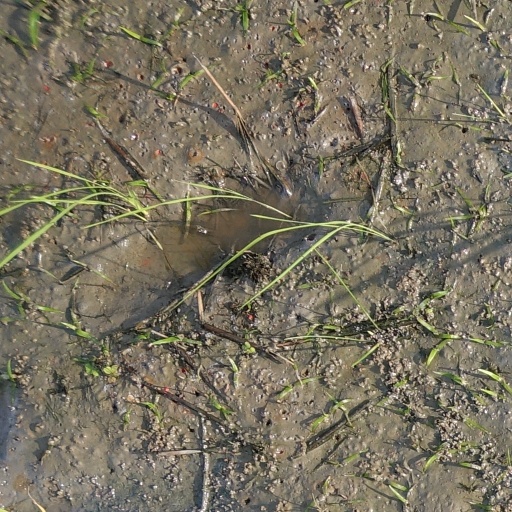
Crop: rice